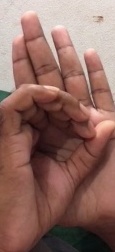
ASL sign: 0